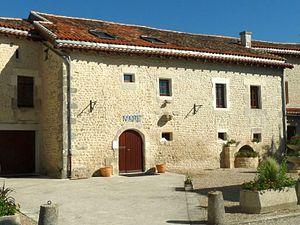
mairie de St-Amant, Charente, France
Saint-Amant-de-Montmoreau, anciennement Saint-Amant, est une ancienne commune du Sud-Ouest de la France située dans le département de la Charente, en région Nouvelle-Aquitaine.